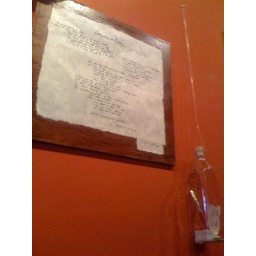
Message written in Vietnamese and message in a bottle on wall in Le Pub